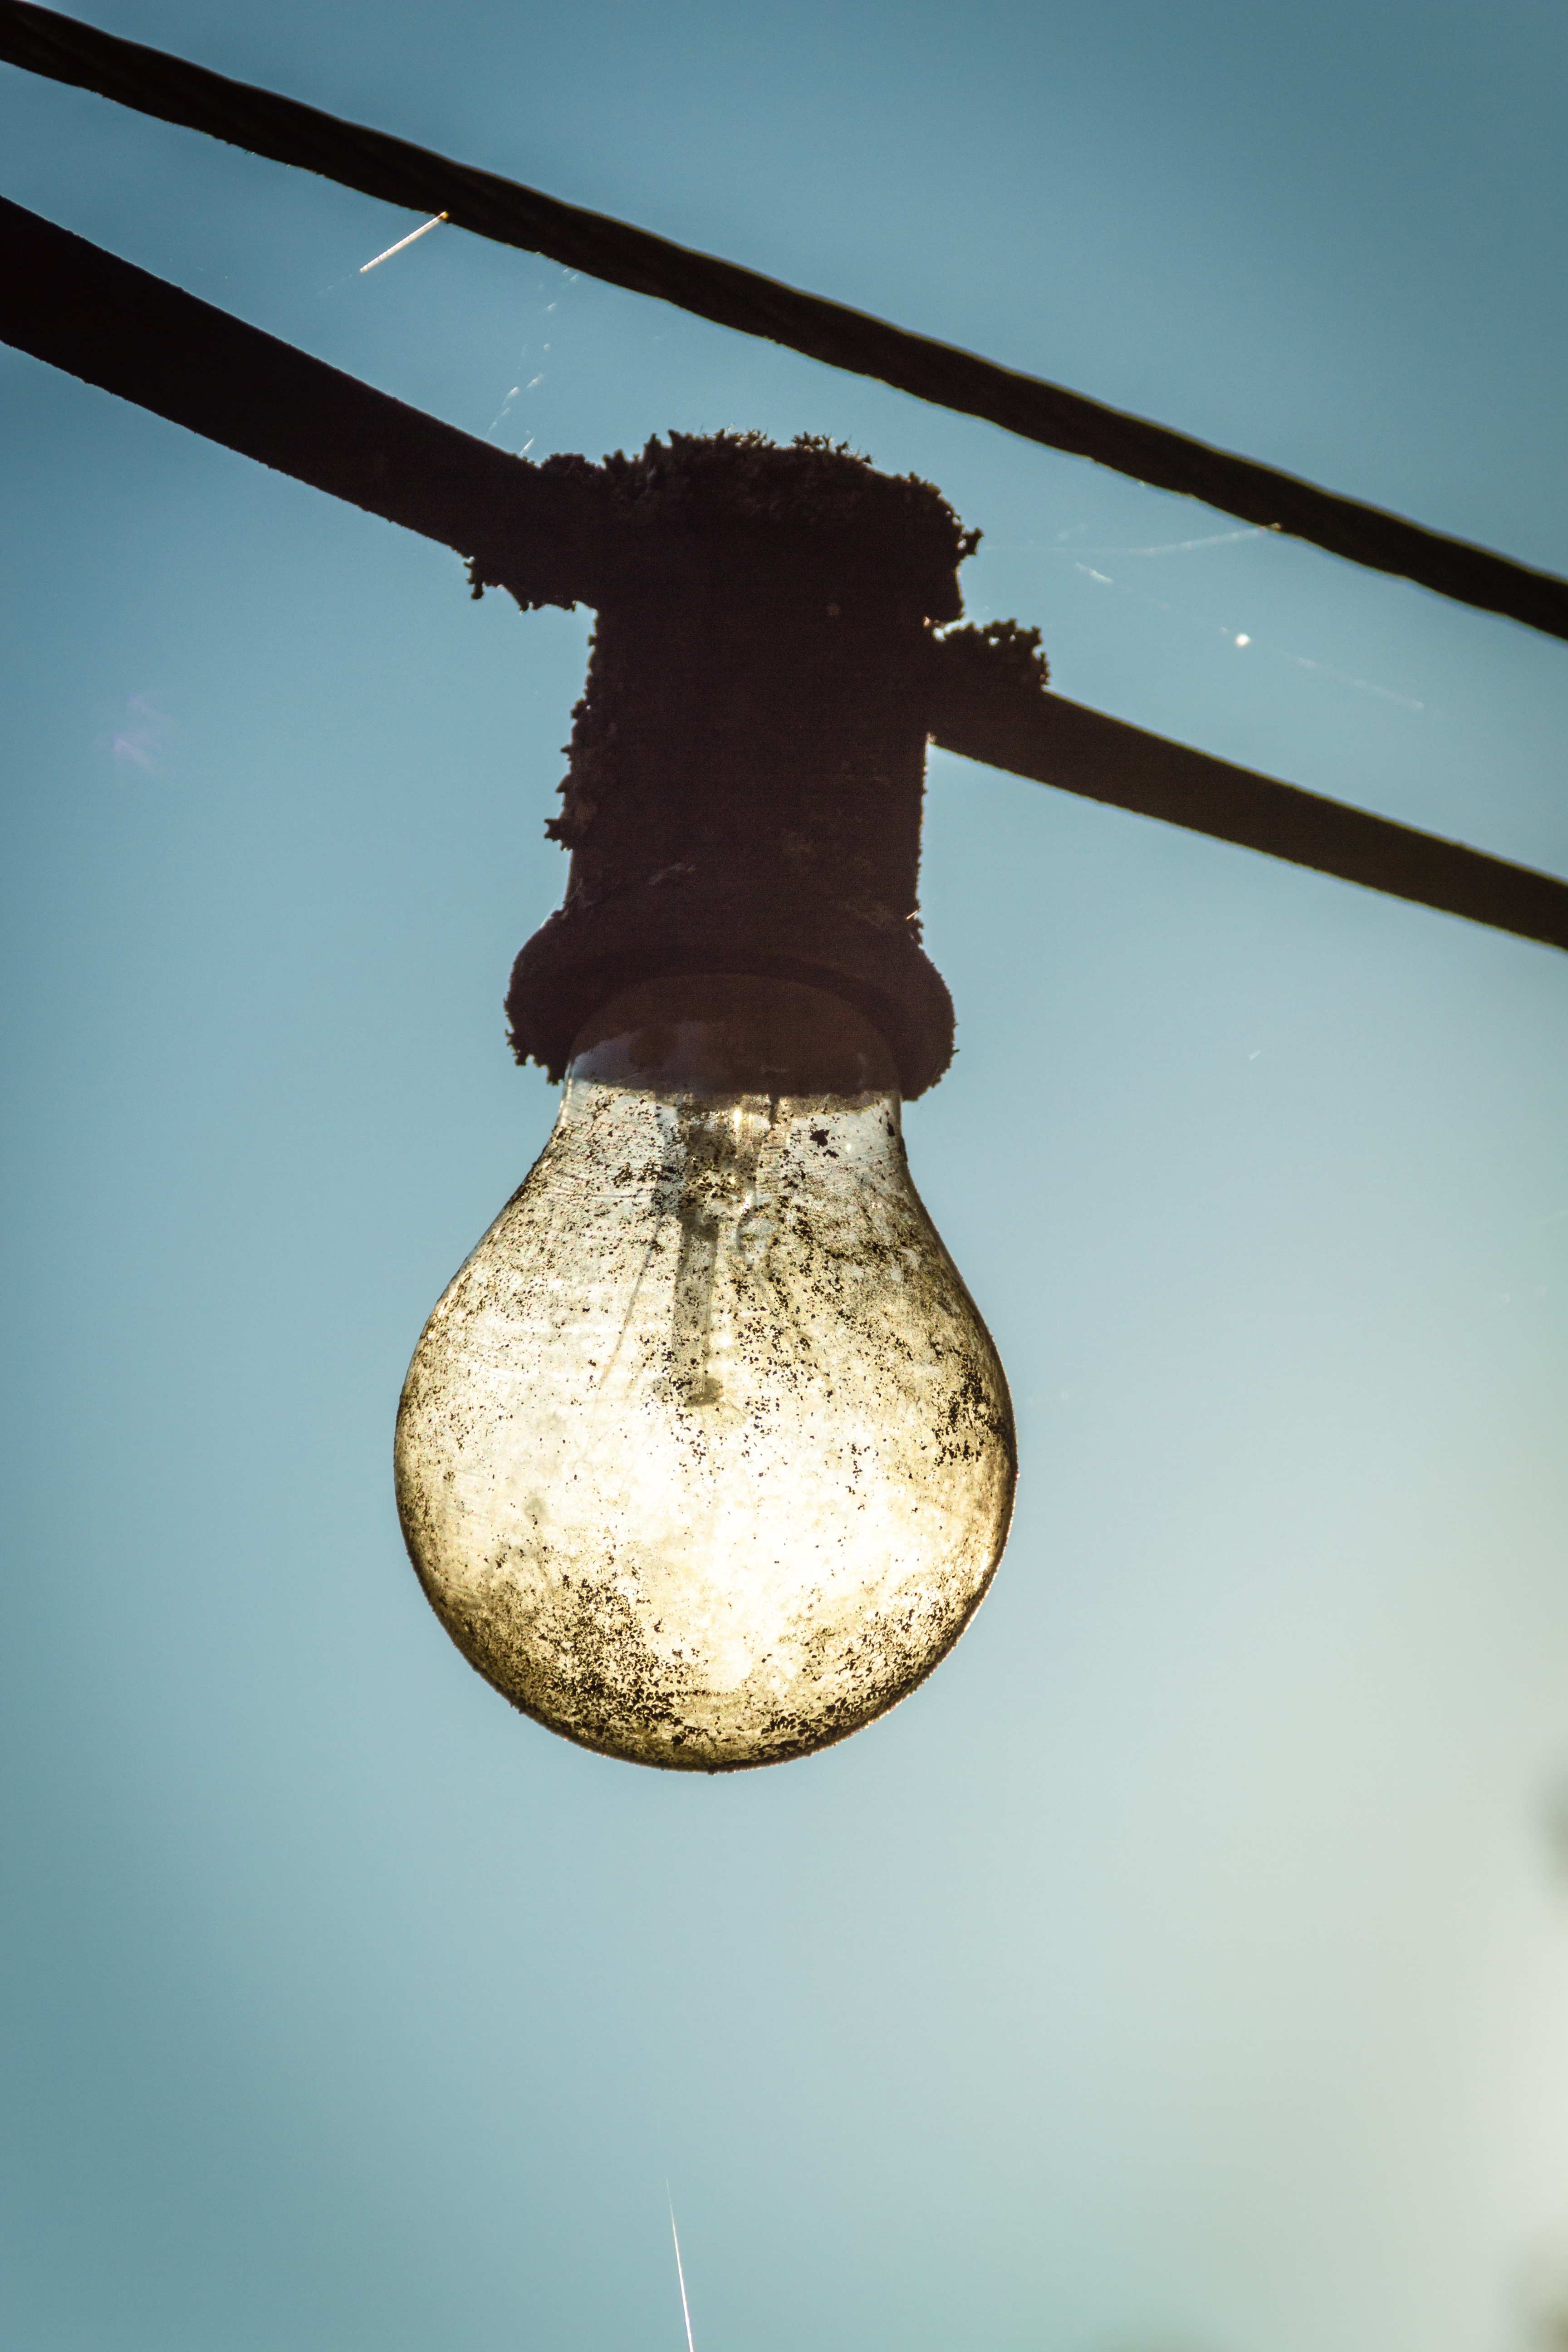
outdoor, branch, light, old, ceiling, blue, street light, lamp, black, yellow, light bulb, pear, lighting, energy, weathered, weave, bulbs, light fixture, e27, back light, lichterkette, glow lamp, electric light, incandescent light bulb, ceiling fan